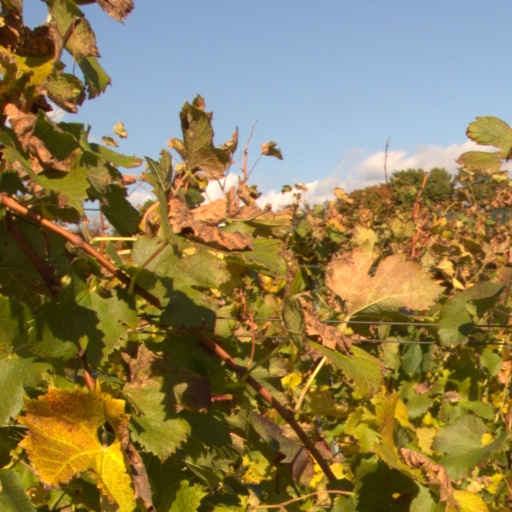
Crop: grape